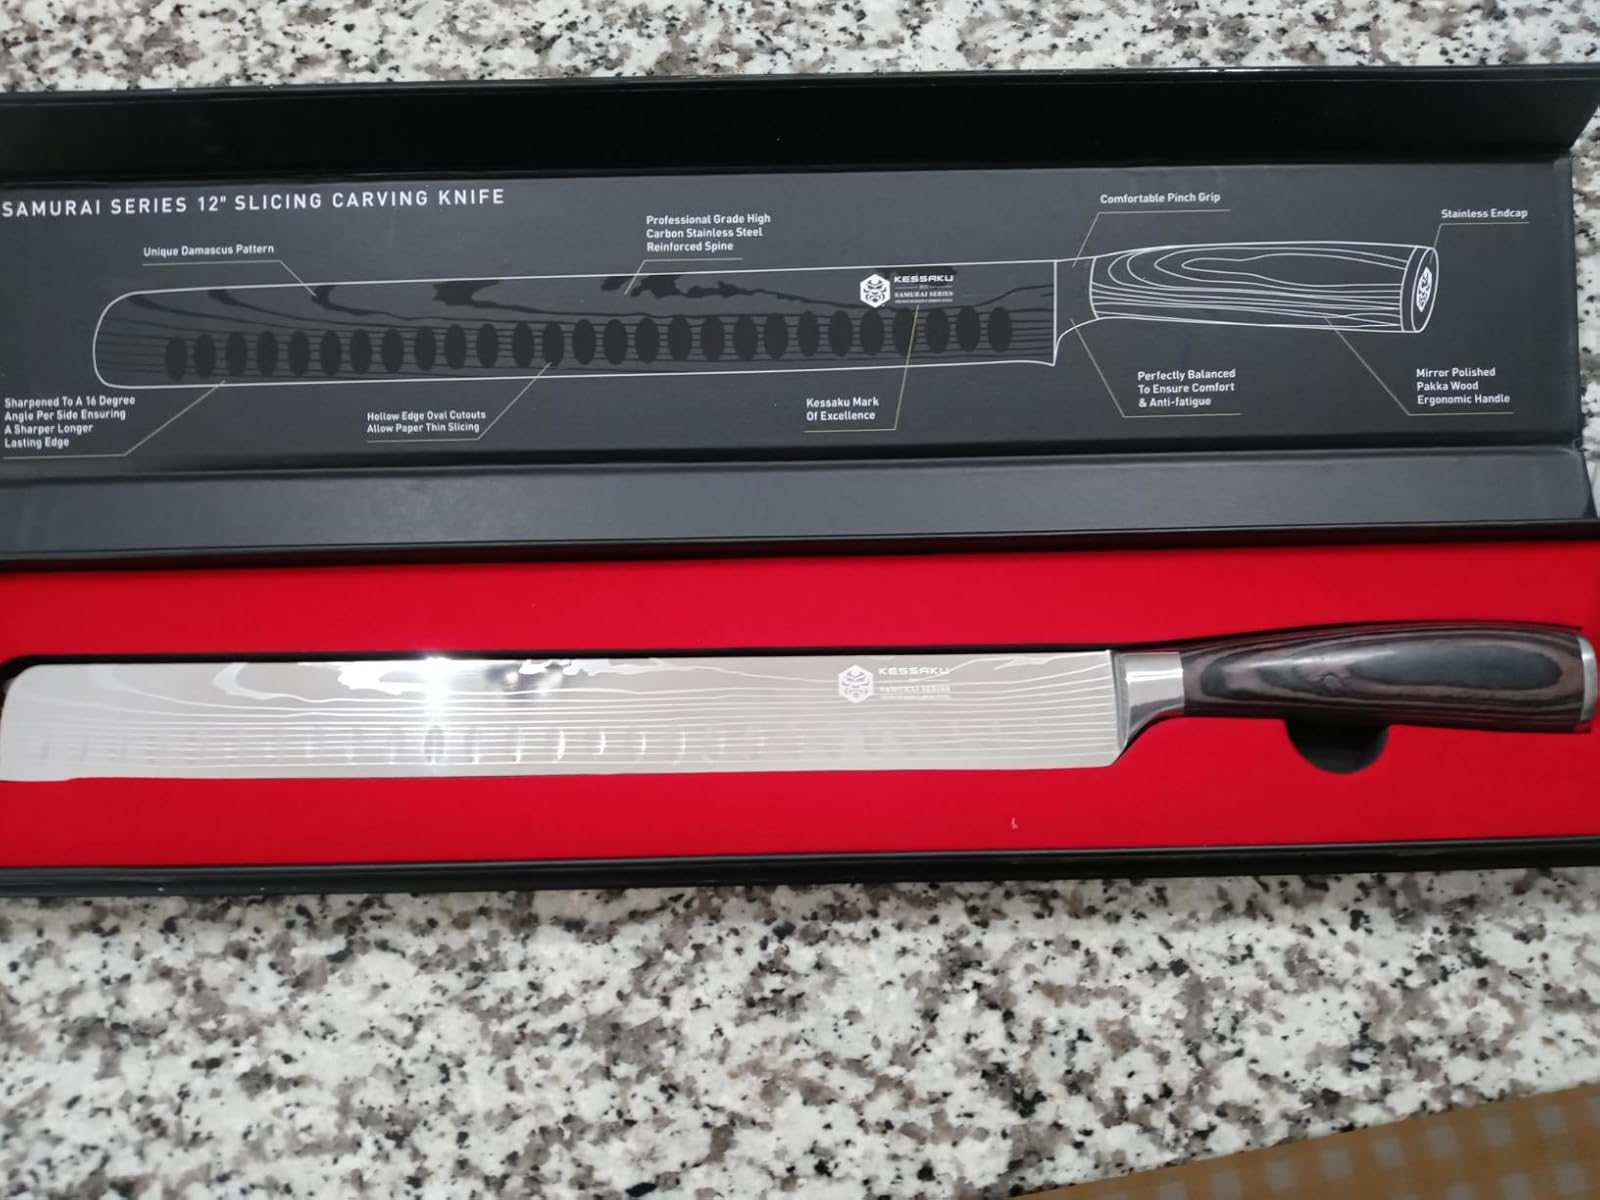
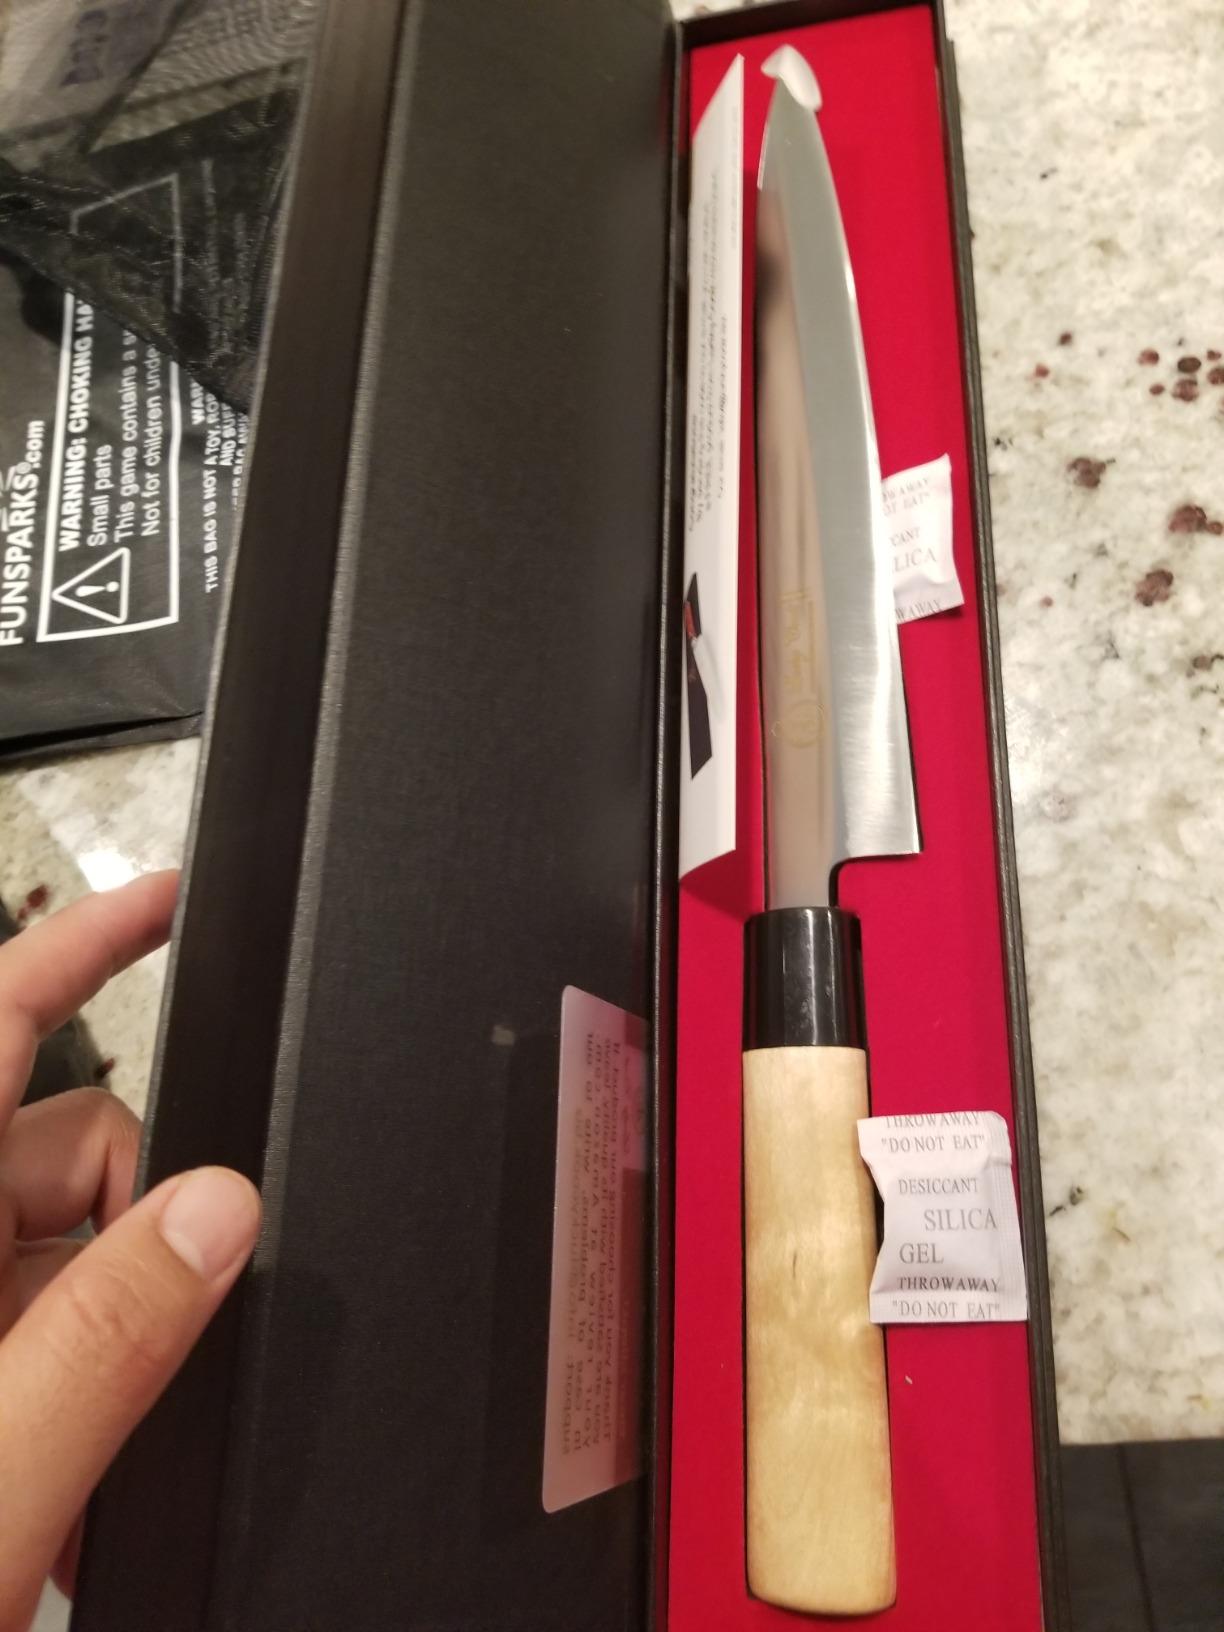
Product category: items_knife
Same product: no